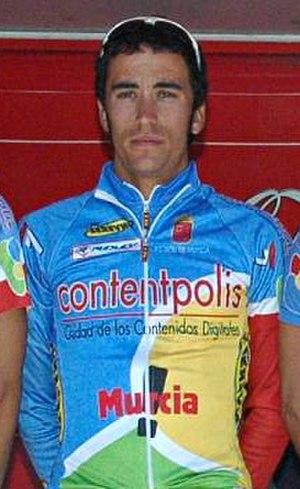
José Herrada López, né le 1ᵉʳ octobre 1985 à Cuenca, est un coureur cycliste espagnol, membre de l'équipe Cofidis. Son frère Jesús est également coureur.